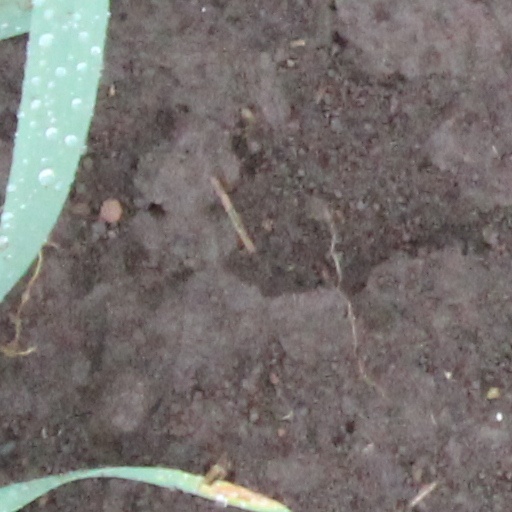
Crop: wheat